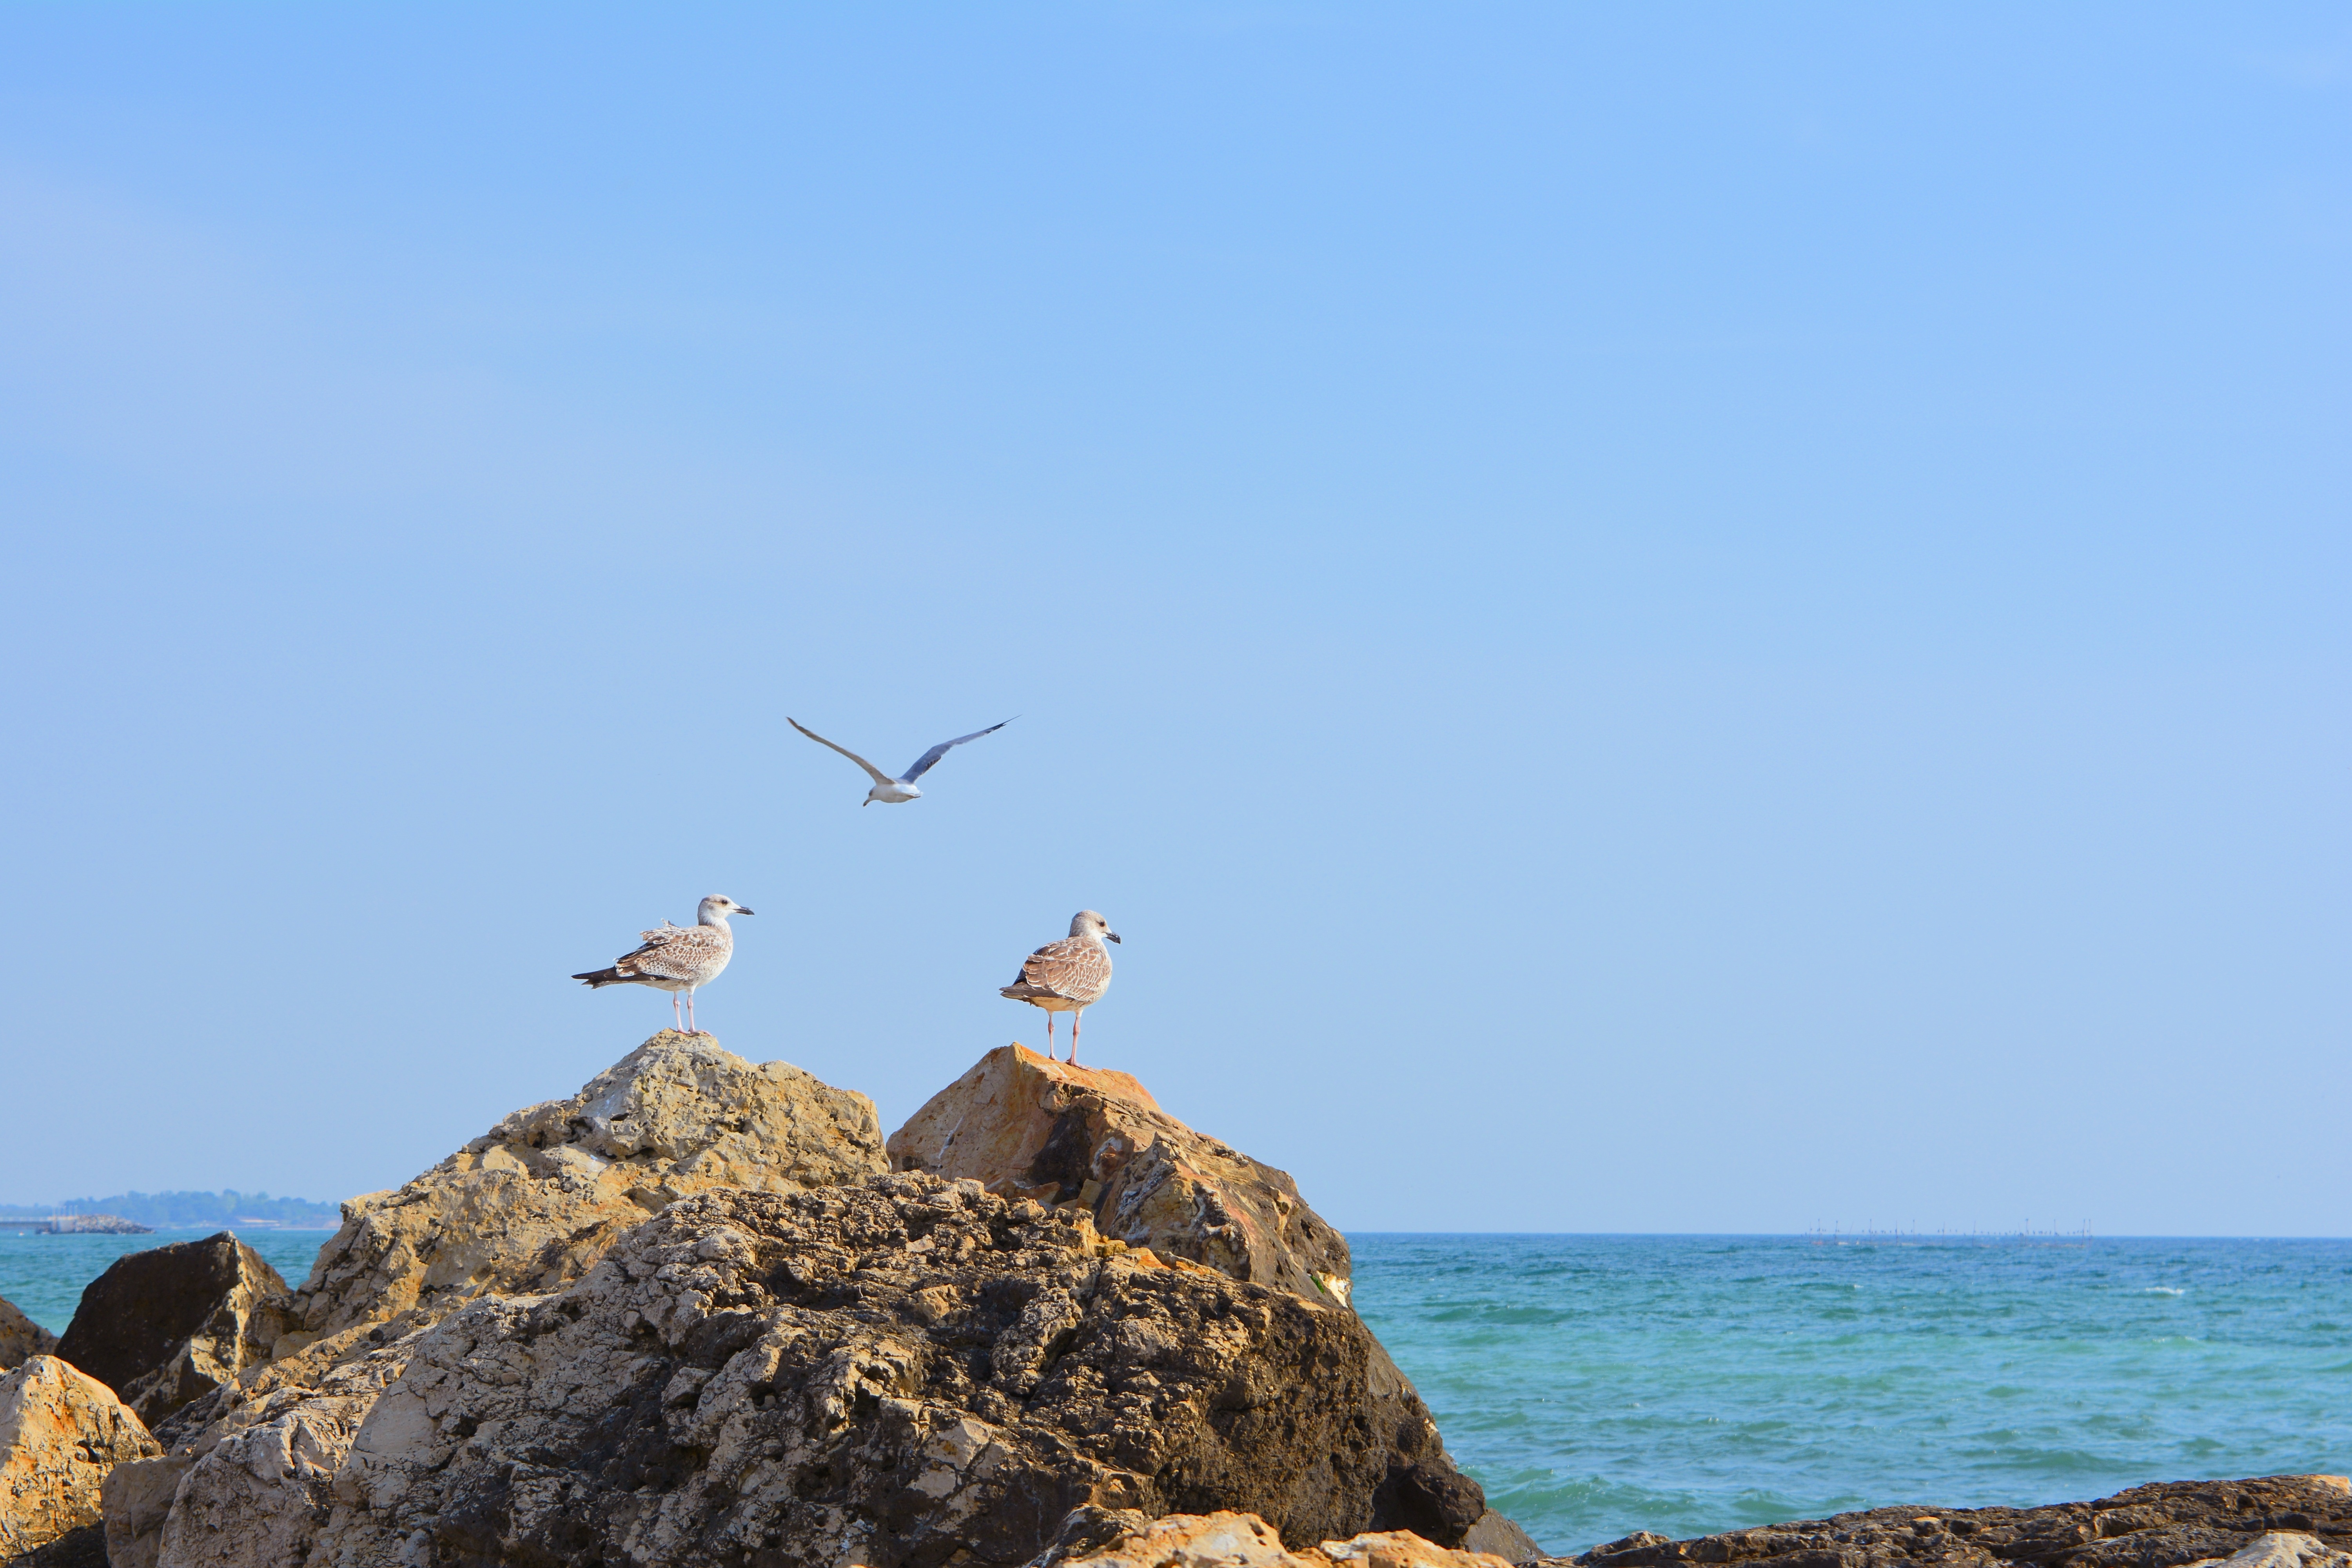
beach, sea, coast, water, nature, ocean, bird, sky, stone, cliff, seaside, wildlife, gull, flight, sightseeing, blue, tourism, fauna, birds, great, cliffs, azure, cape, romania, black sea, pescaru i